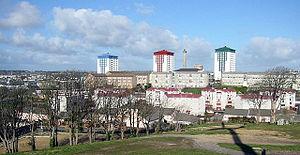
Devonport est un district de la ville de Plymouth dans le comté de Devon au sud-ouest de l'Angleterre.